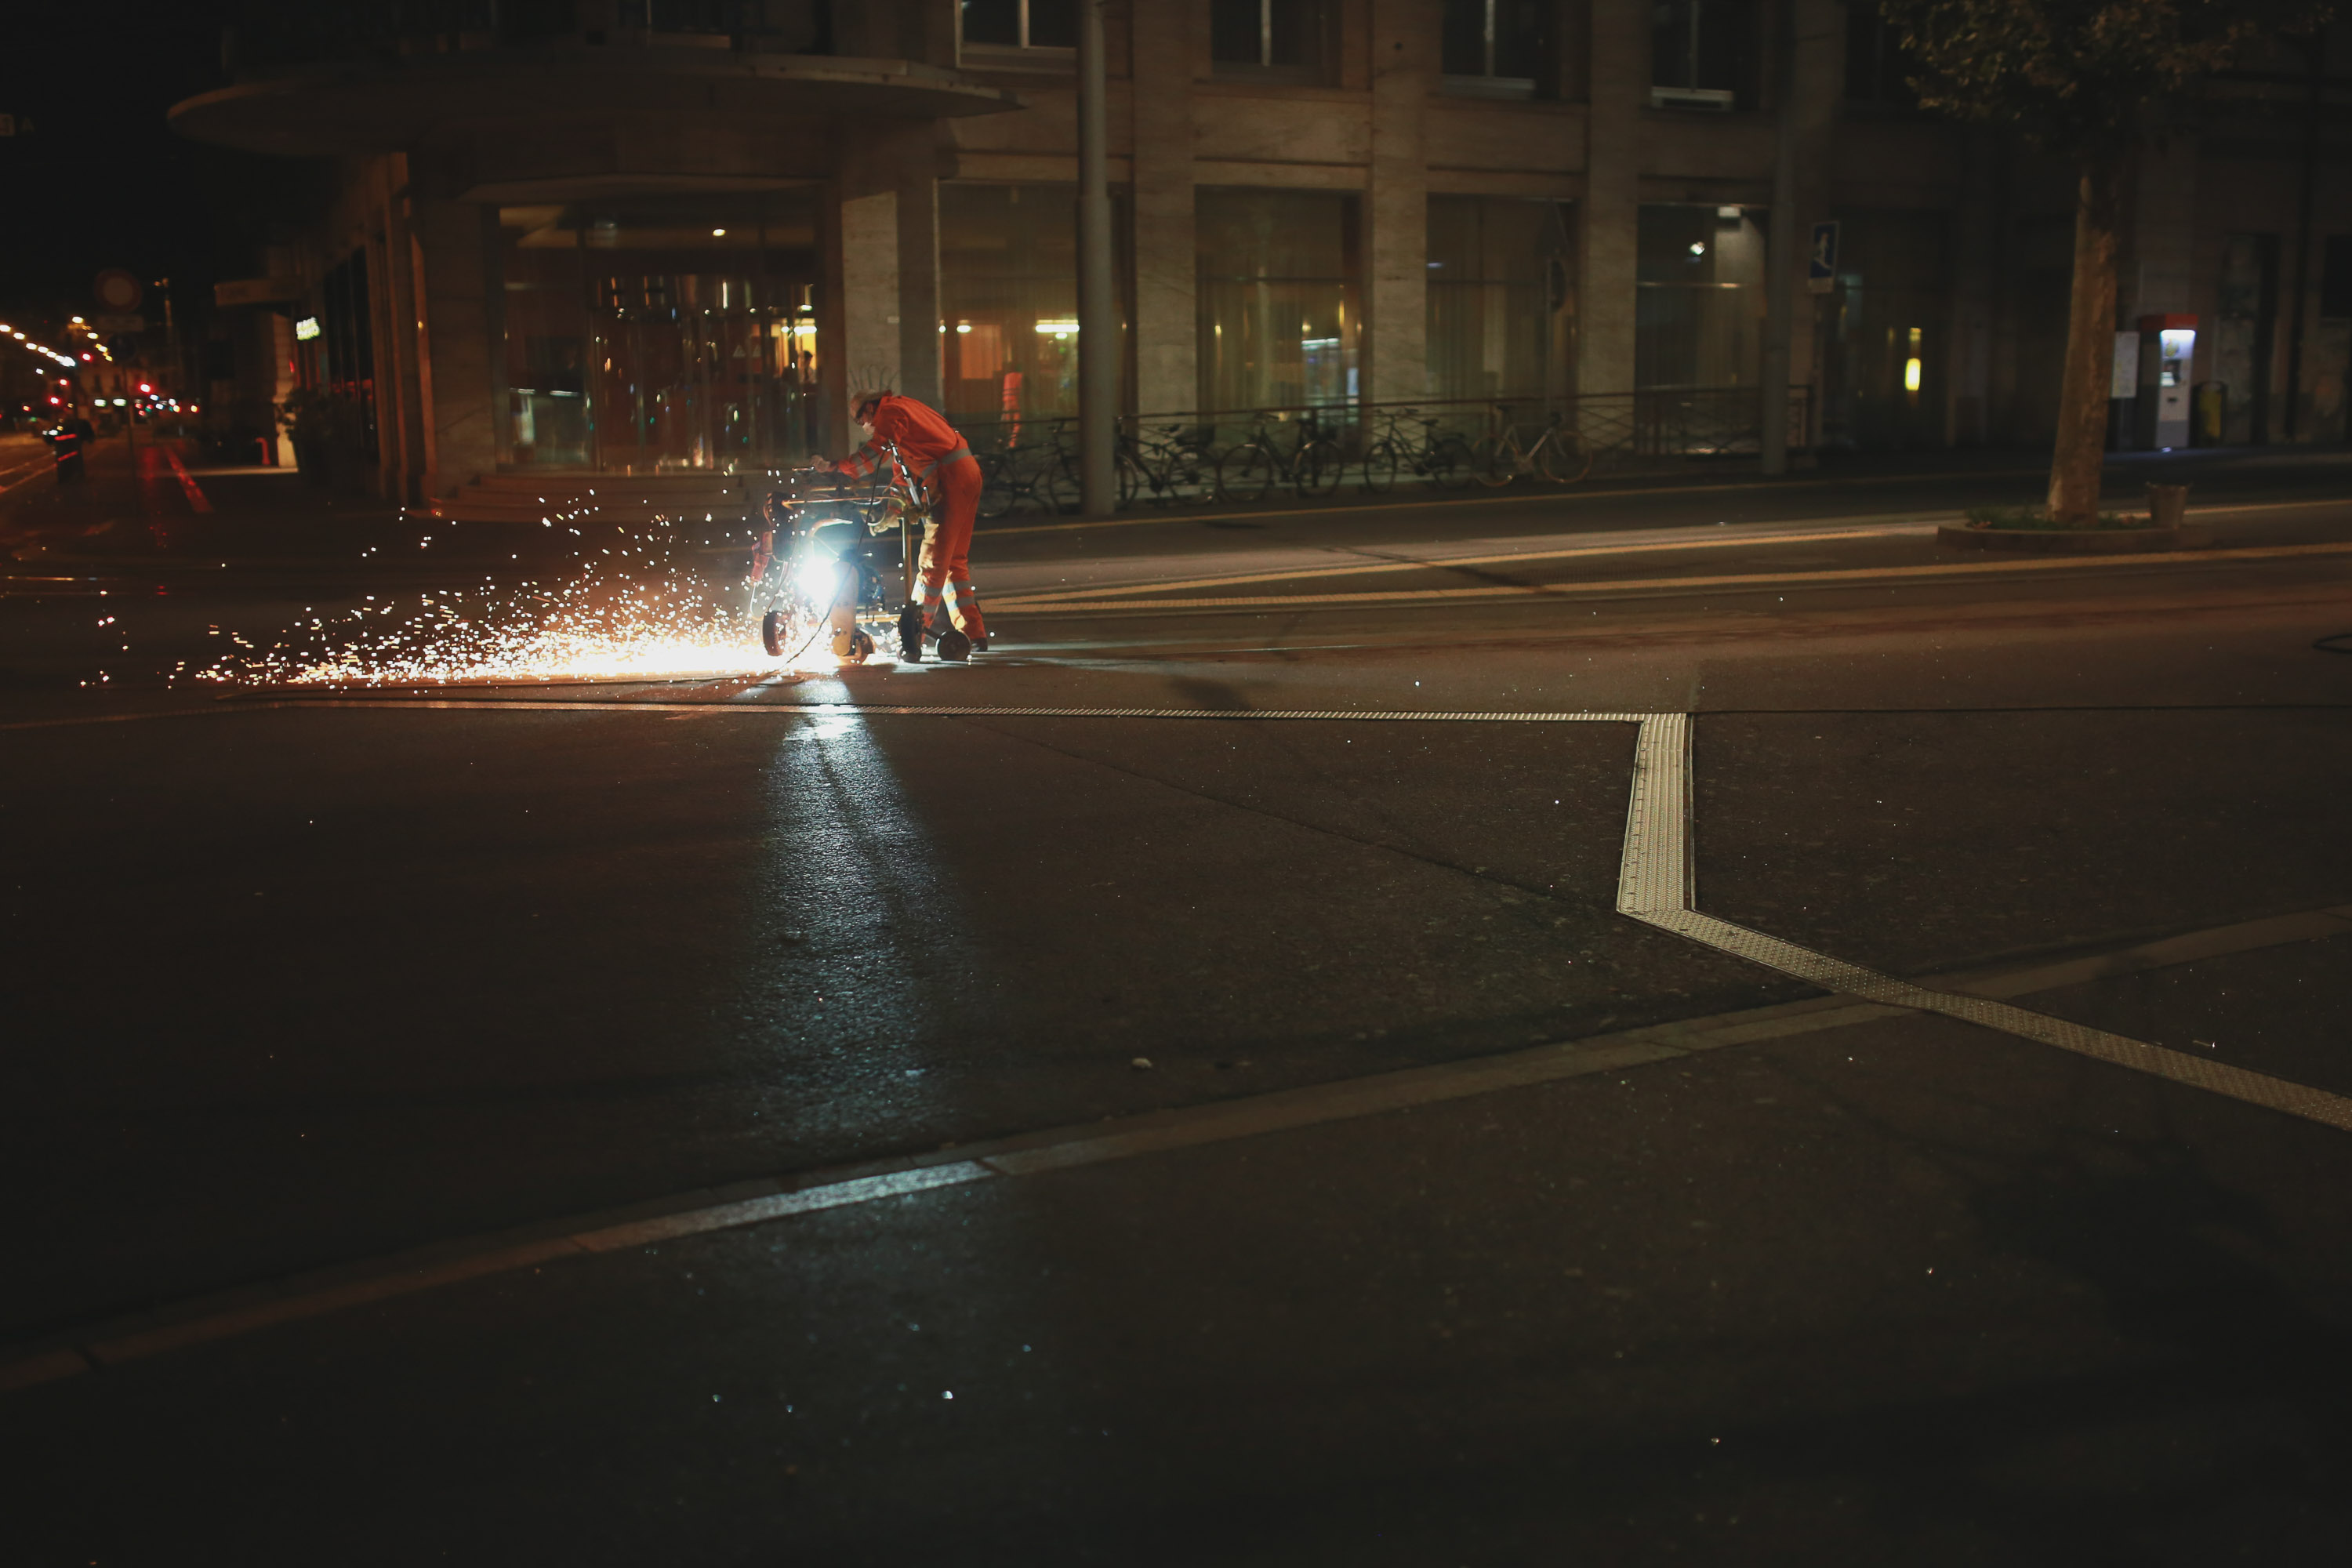
night, asphalt, light, road surface, lighting, street light, line, darkness, lane, road, infrastructure, street, midnight, pedestrian, light fixture, thoroughfare, evening, city